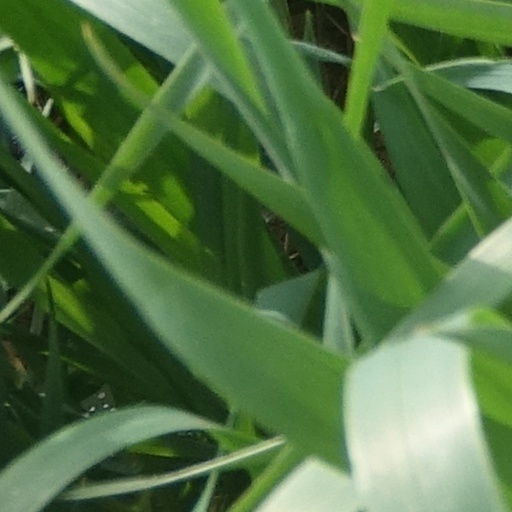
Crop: wheat